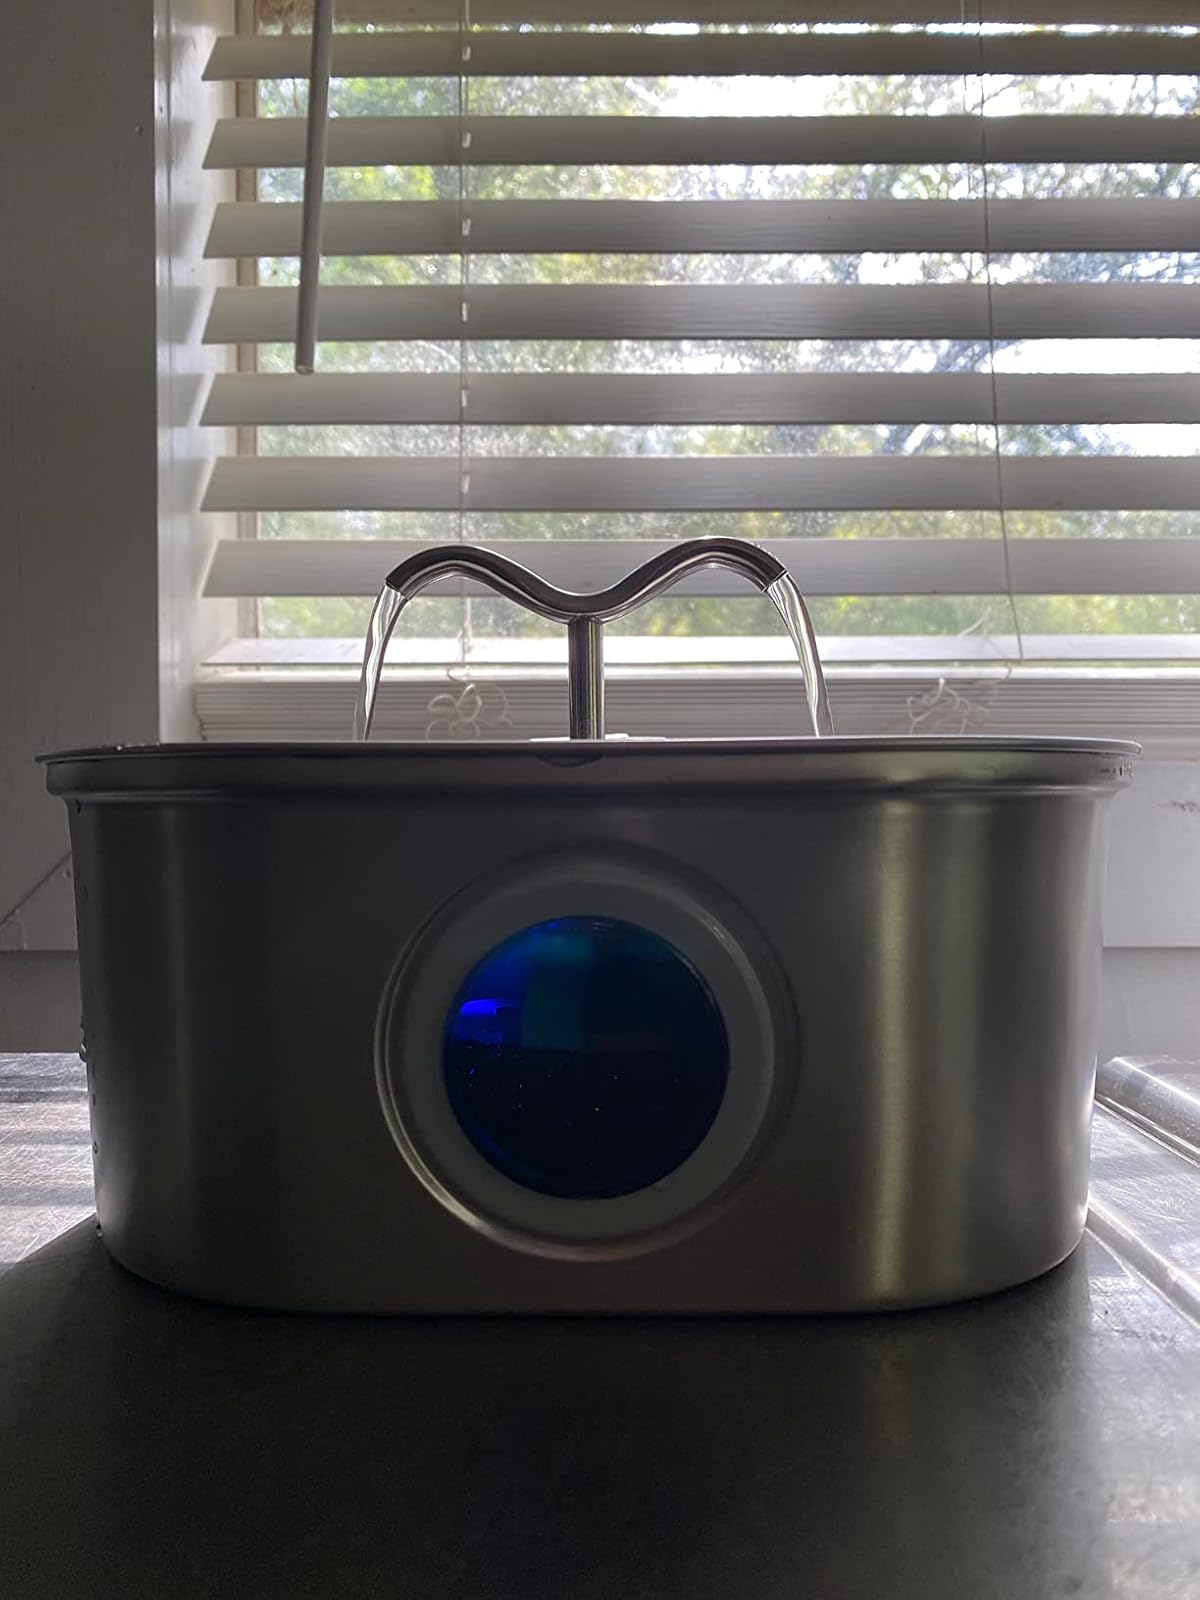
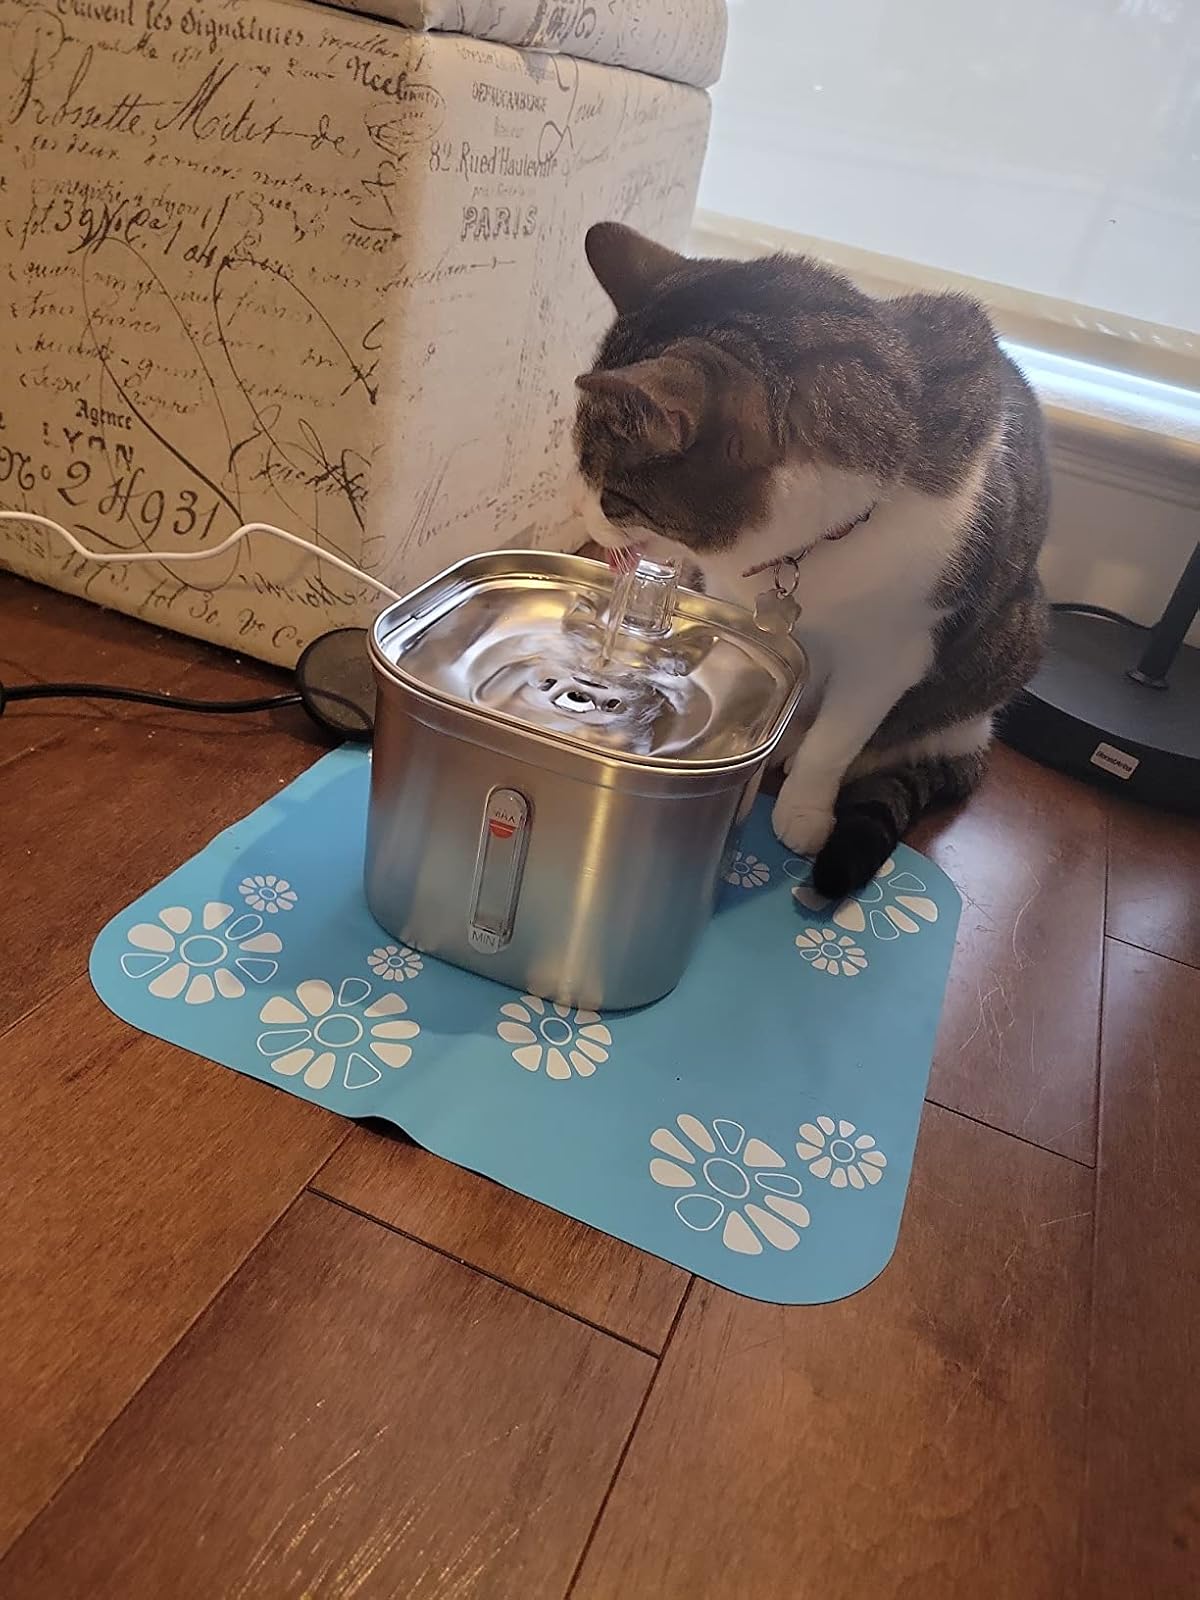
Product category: items_bowl
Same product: no